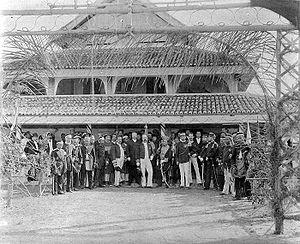
Le sultanat de Siak Sri Indrapura était un État princier d'Indonésie qui a existé de 1723 à 1946. Son territoire correspondait aux actuels kabupaten de Siak et de Bengkalis dans la province de Riau. Sa capitale était Siak Sri Indrapura.